Vision Gran Turismo

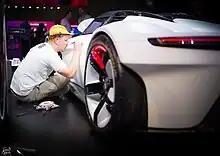
Porsche Vision Gran Turismo at Gamescom 2022

On 24 November 2019 (the day of the 2019 FIA GTC World Finals), Lamborghini revealed the Lambo V12 Vision Gran Turismo—a single-seat performance car, loosely resembling a sports prototype, powered by the same V12 hybrid powertrain as the Sián FKP 37. Despite being unveiled when updates for "Sport" were still active (with the last "Sport" update as of November 2021 being 1.66 in July 2021, which added the second-generation Toyota GR86), the car was only first seen in action in the "Gran Turismo 7" release date trailer.